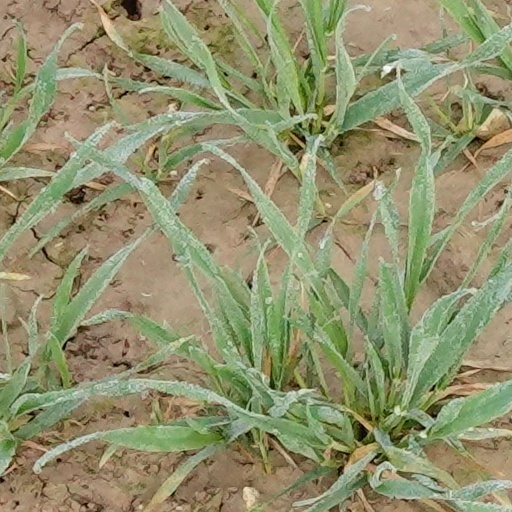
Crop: wheat